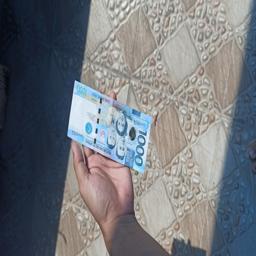
Label: 1000_Old_Front